The Sting

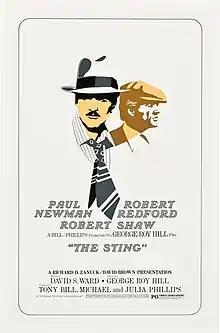
Theatrical release poster (alternate design)

The Sting is a 1973 American caper film. Set in 1936, it involves a complicated plot by two professional grifters (Paul Newman and Robert Redford) to con a mob boss (Robert Shaw). The film was directed by George Roy Hill, who had directed Newman and Redford in "Butch Cassidy and the Sundance Kid" (1969). The screenplay, by David S. Ward, was inspired by real-life cons perpetrated by brothers Fred and Charley Gondorff and documented by David Maurer in his 1940 book "The Big Con: The Story of the Confidence Man".